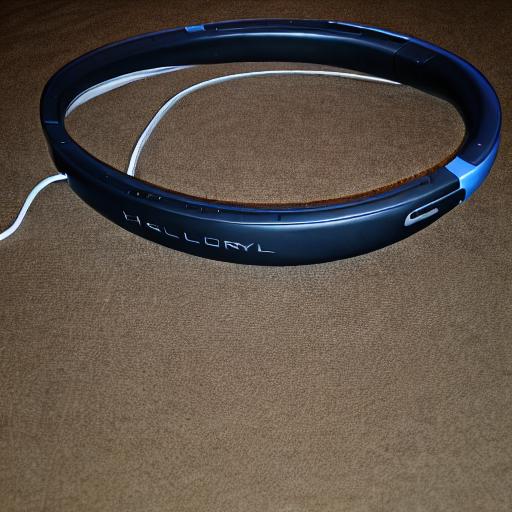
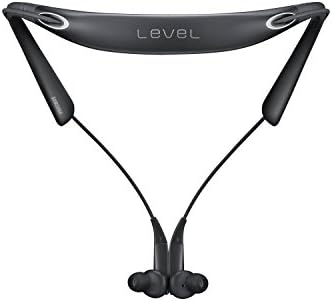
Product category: headphones
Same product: no